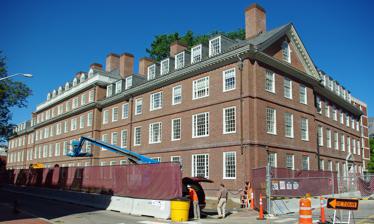
Building: Quincy House (Harvard College)
Country: United States of America
Year built: 1959
Residential House of Harvard College Quincy House Residential House at Harvard University Harvard University Stone Hall (the former Increase Mather Hall, usually called "Old Quincy") Shield Location 58 Plympton Street Coordinates 42°22′14″N 71°07′02″W / 42.3705°N 71.1171°W / 42.3705; -71.1171 Full name Josiah Quincy III House Established 1959 Named for Josiah Quincy III Sister college Branford College Freshman dorm Pennypacker Hall Faculty Deans Eric Beerbohm and Leslie Duhaylongsod Dean Nicole S. Simon HoCo chairs Jack Towers and Honor Pimentel Tutors 21 Website quincy .harvard .edu Quincy House ( / ˈ k w ɪ n z i / ) is one of twelve undergraduate residential Houses at Harvard University , located on Plympton Street between Harvard Yard and the Charles River . The second largest of the twelve undergraduate houses, Quincy House was named after Josiah Quincy III (1772–1864), president of Harvard from 1829 to 1845. Quincy House's official counterpart at Yale University is Branford College . House colors are red, gold, white, and black, and the House's seal in those colors is emblazoned on a wall of the dining hall wing facing the House's main courtyard. In 2005, Quincy House adopted the penguin as its official mascot. Its residents, nicknamed "penguins" after the mascot, live in the house during their sophomore through senior years. History Officially opened in September 1959, Quincy House symbolized the "new" Harvard. As a part of the Edward Harkness bequest, it was the first House to be built after construction of the original seven river Houses. Three buildings currently house Quincy House students: Old Quincy, New Quincy, and 20 DeWolfe Street. The older of the sections of Quincy House, "Old Quincy", underwent extensive renovations during the 2012–13 academic year, and opened in the fall of 2013 as Stone Hall. It had originally been named for early Harvard president Increase Mather and was part of Harvard's Leverett House until 1960. Constructed in 1929–30 during Abbott Lawrence Lowell 's university presidency, its neo-Georgian exterior has been retained, but its finely detailed suites, high ceilings, carved moldings, and fireplaces have given way to modern suites, corridors that invite interaction between suite residents, and sunlit common rooms. Until the construction of New Quincy in the late 1950s necessitated their removal, the now open east side was enclosed by a one-story range of squash courts. Designed by the Boston firm of Shepley, Bulfinch, Richardson, and Abbott , New Quincy is a modern eight-story high-rise with views of its more traditional neighbors. It consists of a two-story commons wing along Mt. Auburn Street, a nine-story main residence unit with split level suites having splendid views, and the raised, glass-walled House Library, nicknamed "the Qube", the placement of which adds a second interior court to the series of courtyards and gardens that are a distinctive part of the House. The 20 DeWolfe Street residence hall is a brick structure with a double mansard roof of lead-coated copper. The 10 and 20 DeWolfe Street residences are overflow housing that have at various times housed freshmen, students from Leverett House, Dunster House , and Kirkland House . House traditions Traditionally at the beginning of each academic year, the Quincy House Masters and Senior Tutor gather with a bagpiper to conduct the Exorcism of the spirit of Josiah Quincy, parading in the courtyard after the exorcism speech is recited. Quincy House also hosts a field day in which second, third, and fourth year students compete against each other in athletic contests.  The "Quincy Assassins" is an annual event in which students target a fellow house member with a Nerf gun.  Another recently implemented tradition of the House is its annual lip-sync battle. On the day each spring when freshmen learn of their House affiliations for their upperclass years, Quincy House students storm the yard with their house flag, led by someone wearing a penguin suit. There had been a tradition in the 1970s for a regular dinner in one of the small rooms off the main dining hall (which were often used for meals organized by campus or house organizations), where cannabis was smoked by the attendees; by the end, or even the middle, of dinner a haze would usually settle over the room. This continued at least into spring term 1980 but was phased out not long after that. The regular event was called "The Space Table" and fliers advertising it included the Star Trek slogan "To Boldly Go Where No Man Has Gone Before." House life The current Quincy House faculty deans are Eric Beerbohm and Leslie Duhaylongsod. Beerbohm is a Professor of Government in Harvard's Faculty of Arts and Sciences and Duhaylongsod is a professor in the Secondary and Higher Education department at Salem State University . House events are coordinated by the Quincy House Committee, or HoCo. The committee operates separately from the Harvard Undergraduate Council (UC) to organize student events and manage funding. The Quincy Grille is a student-run diner that is popular among students of all Harvard dormitories. The grill is open seven days a week and serves a standard board of grill fare such as mozzarella sticks, fries, and chicken fingers but additionally serves signature items such as the Lee and Nerden burgers (named after former Faculty Dean Lee Gehrke and Building Manager Dick Nerden, respectively) as well as Too Much Swag (a combination of cheese-covered popcorn chicken and curly fries) and Quinception (a quesadilla with chicken and mozzarella sticks).  Quincy House's library is called "the Qube", a reference to its shape and glass walls.  The Qube has one of the best comic book collections at Harvard.  The House's dining hall is unrestricted except to first-year students and on Thursday night for Community Dinner.  Large glass walls surround the dining hall, allowing natural light to enter and affording views of the House courtyards, Mt. Auburn Street, and even sunsets sometimes.  The dining hall's interior is also unique, as it has a "ski lodge" feel and a large abstract mural occupies its entire back wall.  Quincy's Junior Common Room, decorated with mid-century modern period furniture, is a popular location for doing homework and having informal and formal gatherings, but only Quincy students have swipe access.  The House lobby features pool and ping-pong tables that promote House socializing. The House also contains a pottery studio, dance studio, and gym. Quincy House is sometimes called "The People's House," referring to its ease of access by non-residents in Harvard College. Quincy House is centrally located and has few restrictions on dining hall access by students from other houses. Pronunciation As Quincy House was named after Josiah Quincy III , the correct pronunciation is / ˈ k w ɪ n z i / . It is widely mispronounced, however, as / ˈ k w ɪ n s i / . Notable alumni Notable Quincy alumni include New York Times columnist Ross Douthat , former U.S. Solicitor General Seth P. Waxman , former Tennessee Governor Phil Bredesen , director Rob Cohen , Assemblyman Nelson Denis , journalist Lou Dobbs , former Under Secretary of Defense for Policy Douglas Feith , Jamie Gorelick , first Secretary of Homeland Security Tom Ridge , Ron Kind , Peter Sagal , Suzanne Malveaux , Anthony Brown , Zappos CEO Tony Hsieh , Commerce Secretary , former Governor of Rhode Island Gina Raimondo , ESPN sportswriter Pablo S. Torre , Robert Kirshner , Joe Sanberg , musician Dean Wareham , Merrick Garland , former Chief Judge of the U.S. Court of Appeals for the D.C. Circuit and current Attorney General of the United States and Judge Lucy H. Koh . Massachusetts Congressman Seth Moulton was an affiliated tutors at Quincy House as graduate students. References